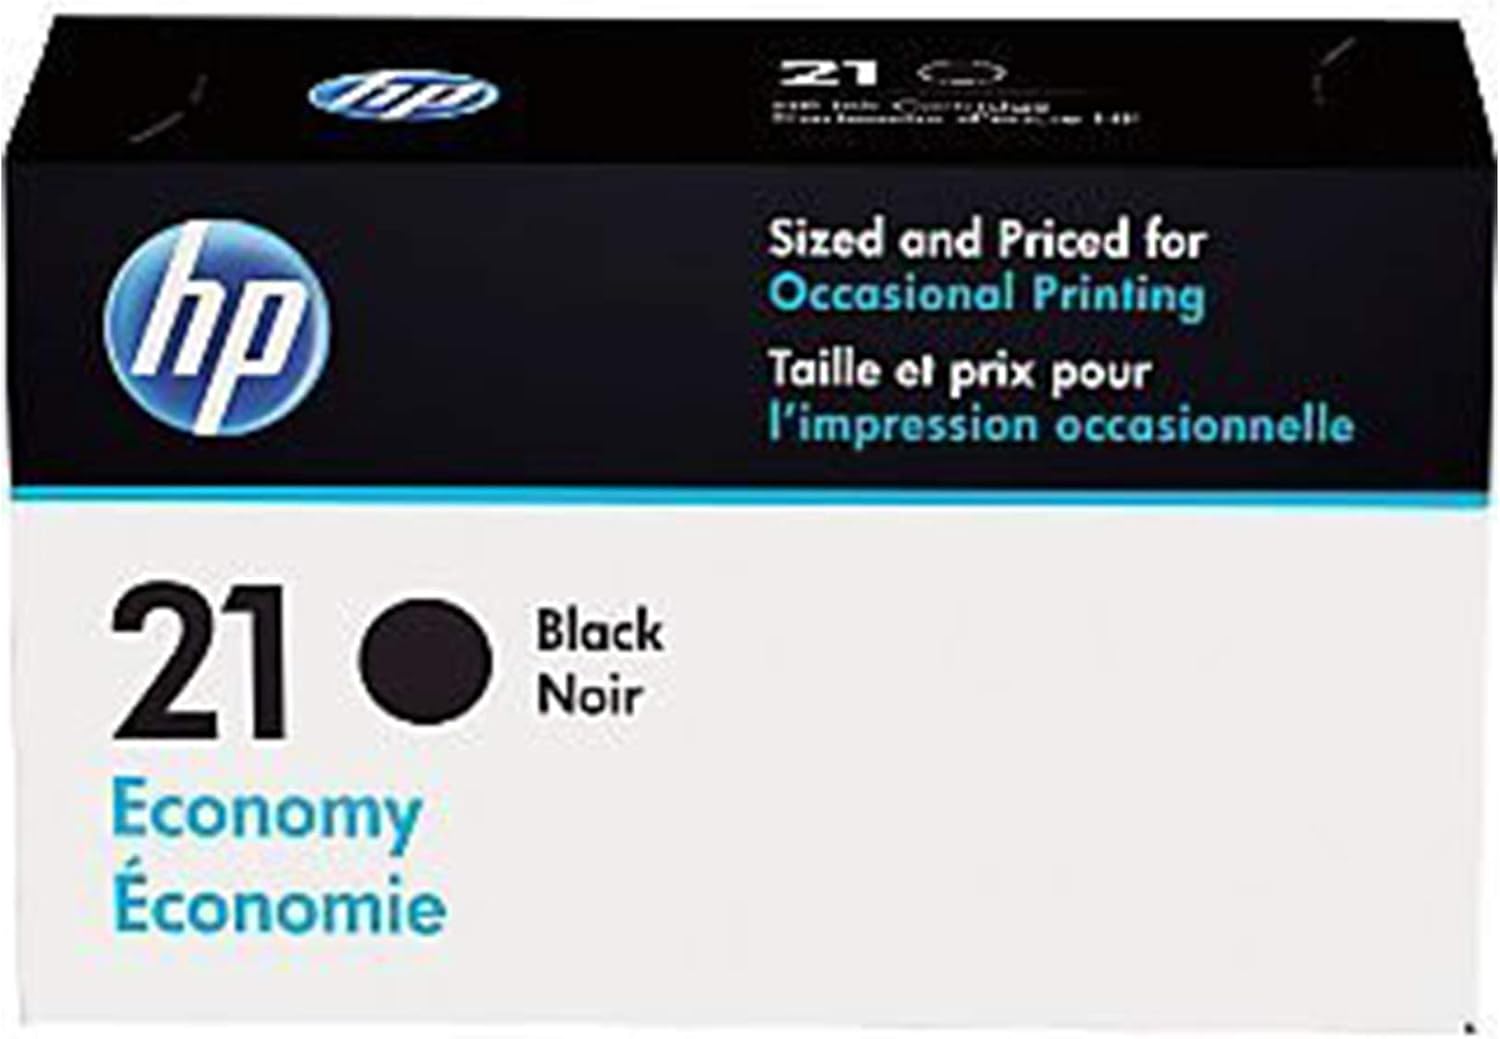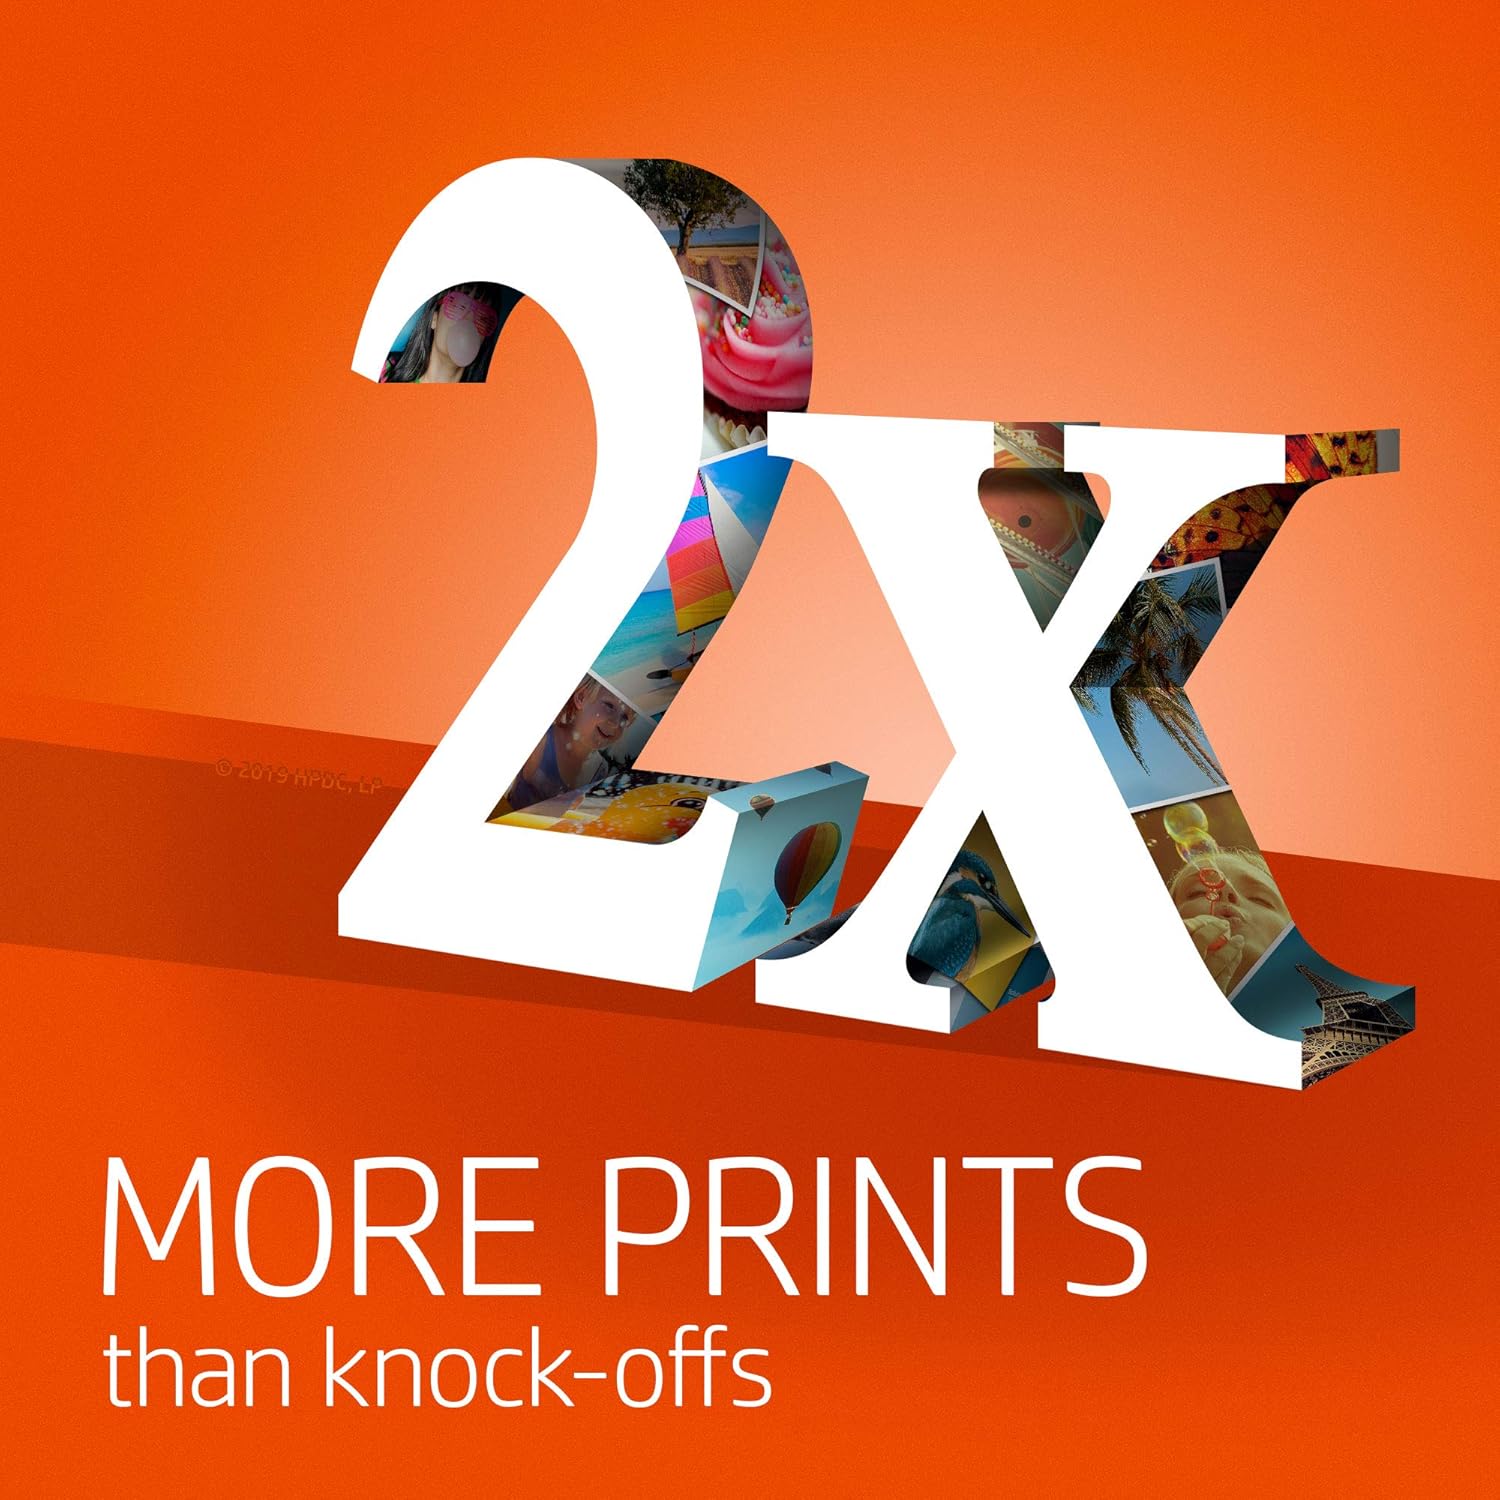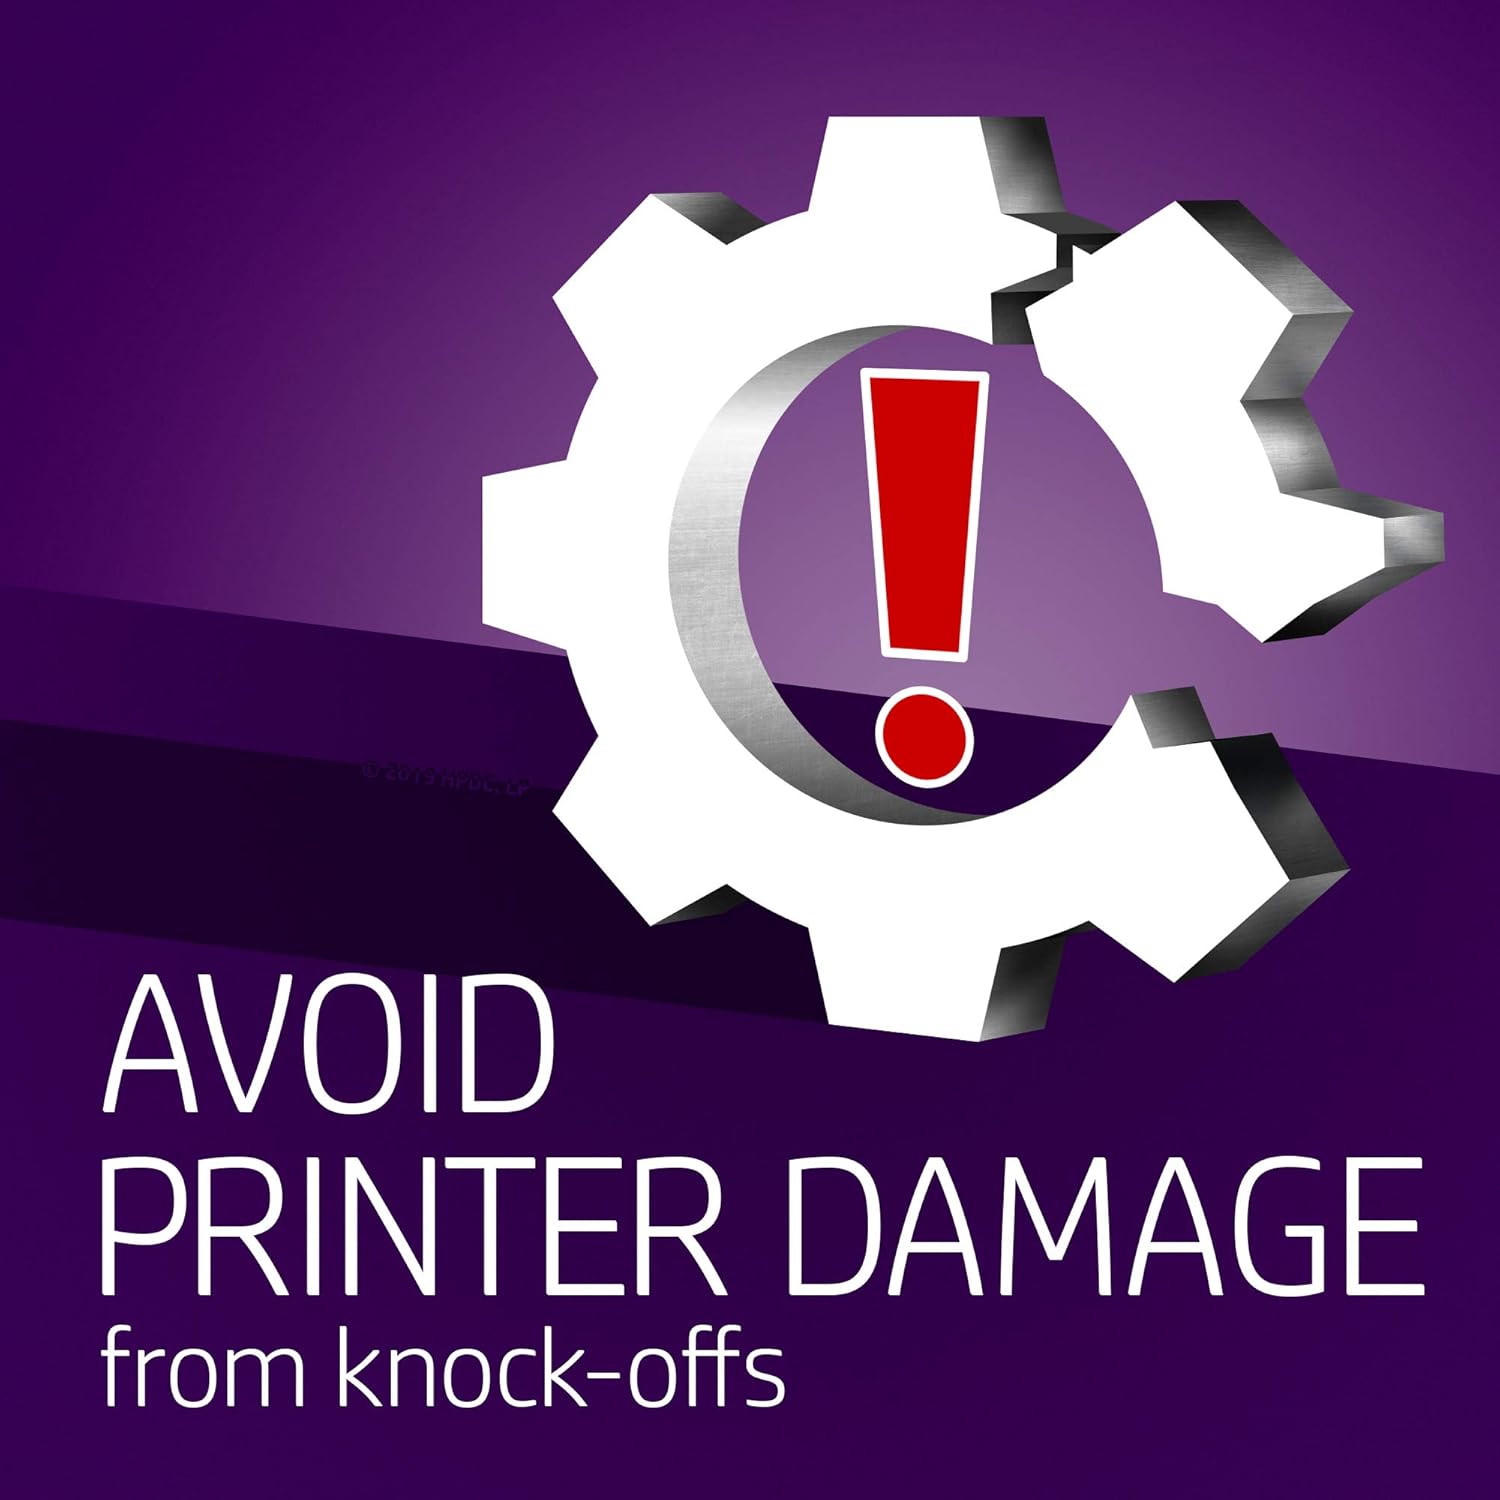
HP 21 | Ink Cartridge | Black | Economy Size | B3B18AN | DISCONTINUED BY MANUFACTURER
Category: Office Products
HP 21 Ink Cartridge Black Economy (B3B18AN) for HP 3180 Fax HP Deskjet D1311 D1320 D1330 D1341 D1420 D1430 D1445 D1520 D1530 D2330 D2460 F325 F340 HP Officejet 4315 J3640 J3680 HP PSC 1410. HP ink cartridges work with: HP 3180 Fax. HP Deskjet D1311, D1320, D1330, D1341, D1420, D1430, D1445, D1520, D1530, D2330, D2460, F325, F340. HP Officejet 4315, J3640, J3680. HP PSC 1410. Cartridge yield (approx.): 180 pages. Up to 2x more prints with Original HP ink vs refill cartridges. Original HP ink cartridges: genuine ink for your HP printer. Ensure that your printing is right the first time and every time with HP printer ink: 21 ink. What's in the box: 1 New Original HP 21 economy ink cartridge (B3B18AN). Color: Black.
Features: HP ink cartridges work with: HP 3180 Fax. HP Deskjet D1311, D1320, D1330, D1341, D1420, D1430, D1445, D1520, D1530, D2330, D2460, F325, F340. HP Officejet 4315, J3640, J3680. HP PSC 1410. | Up to 2x more prints with Original HP ink vs refill cartridges. | Cartridge yield (approx.): 180 pages | Original HP ink cartridges: genuine ink for your HP printer. | What's in the box: 1 New Original HP 21 economy ink cartridge (B3B18AN) | Color: Black